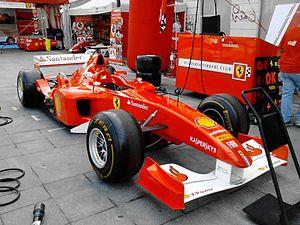
Maranello est une commune de la province de Modène, dans la région d'Émilie-Romagne, en Italie.